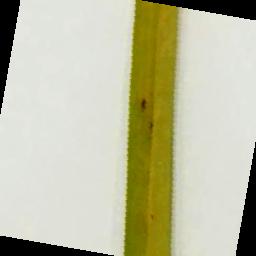
Label: Rice___Brown_Spot